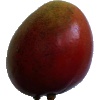
Label: red_mango